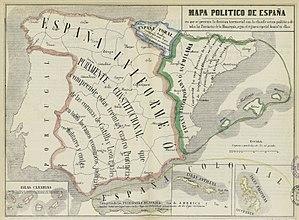
Fuero est un concept de droit qui désigne les coutumes, privilèges ou libertés d'un lieu particulier. Il recouvre diverses acceptions sur toute la péninsule ibérique, soit en Espagne, en France et au Portugal, ainsi que dans certaines colonies portugaises. En Espagne, certains mouvements politiques, dont le plus notable est le carlisme, revendiquent la récupération des coutumes forales par les régions.
L’histoire des Basques comme dans la plupart des peuples dont les origines remontent à des temps pour lesquels il n'existe pas de traces écrites, donne lieu à de nombreuses études.
De nombreux peuples, au cours de l'histoire de la péninsule Ibérique, ont bâti leurs propres institutions politiques. Certaines ont disparu, d'autres ont évolué, de telle sorte qu'il est difficile de savoir comment et quand est né ce que l'on appelle l'Espagne. Cet article expose les théories les plus diffusées. Celles-ci peuvent se révéler contradictoires ; il est donc nécessaire d'en réaliser une lecture critique.
La culture de l'Espagne, pays de l'Europe du Sud, désigne d'abord les pratiques culturelles observables de ses habitants.
L'histoire du nationalisme basque ou abertzalisme se compose de différentes étapes au cours desquelles il s'est divisé en plusieurs courants idéologiques, certains simplement culturels et d'autres plus politiques, allant de la revendication régionaliste à l'indépendantisme, parfois violent, en passant par l'autonomisme.